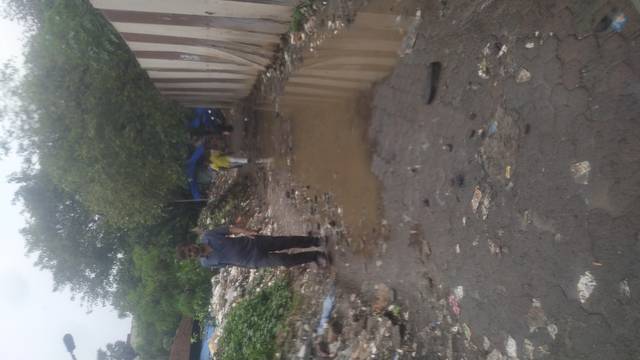
Region: India
Coordinates: 19.138, 72.848